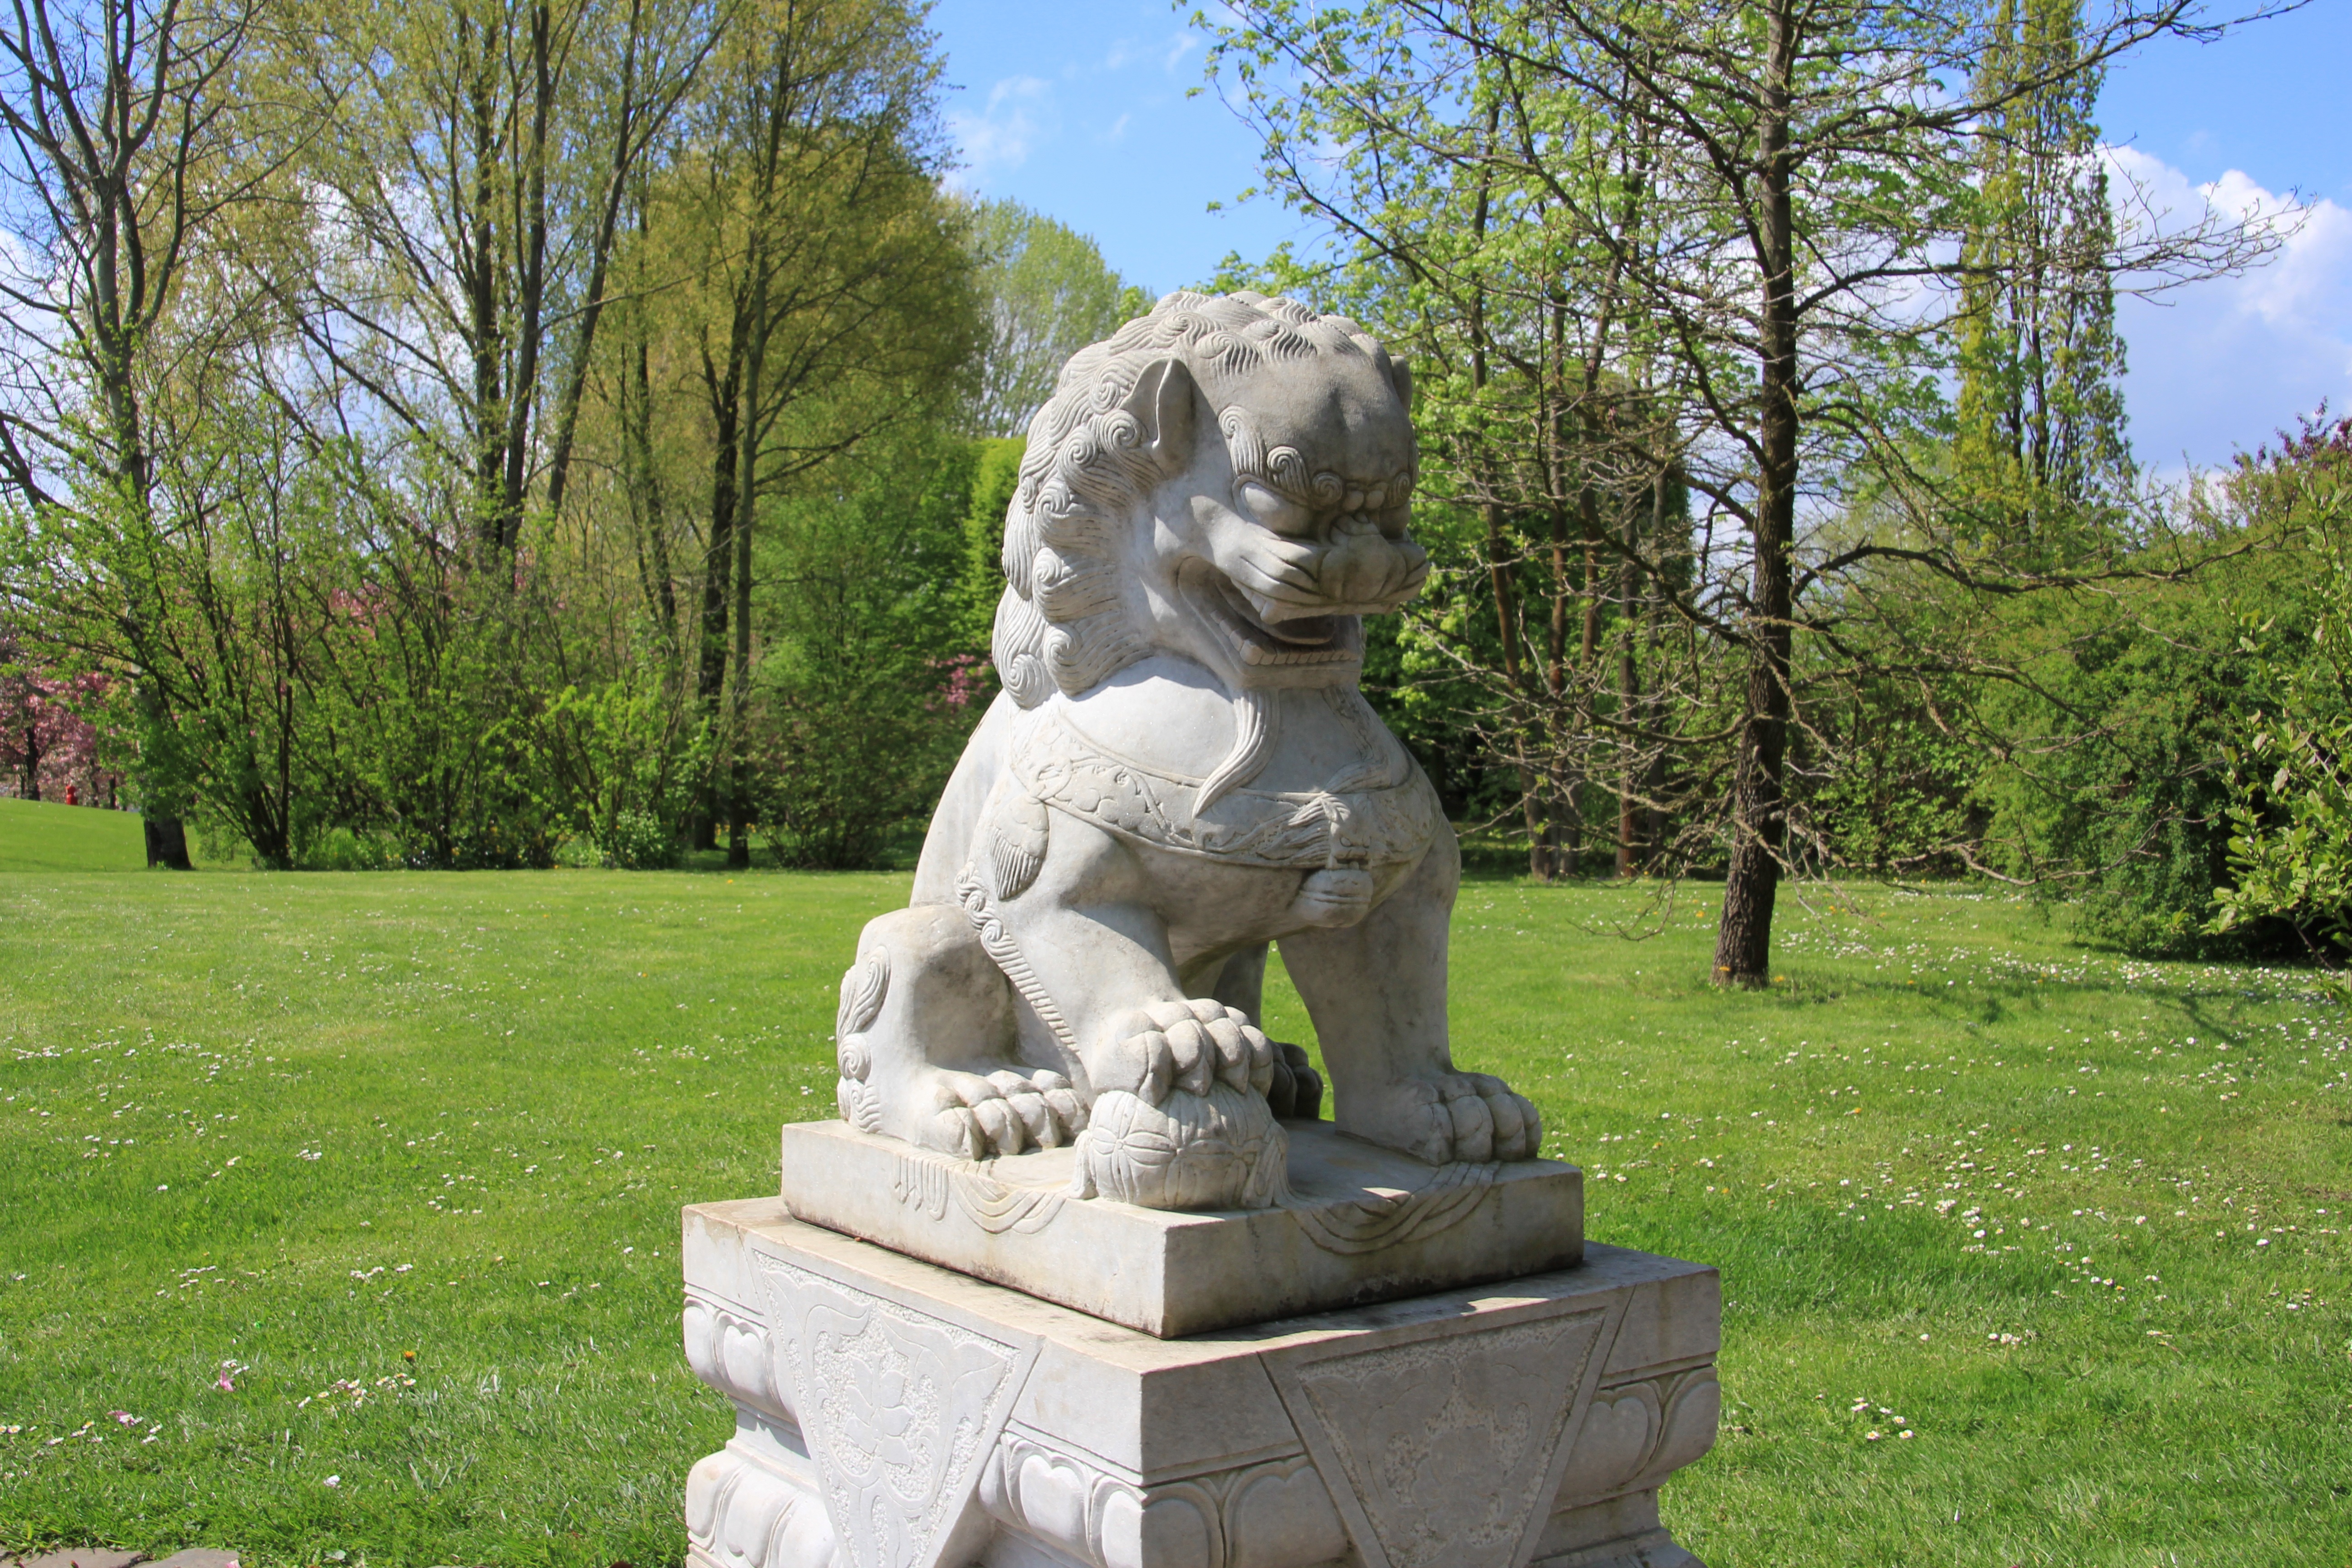
monument, statue, park, garden, lion, sculpture, memorial, art, berlin, stone figure, landscaped garden, garden sculpture, nonbuilding structure